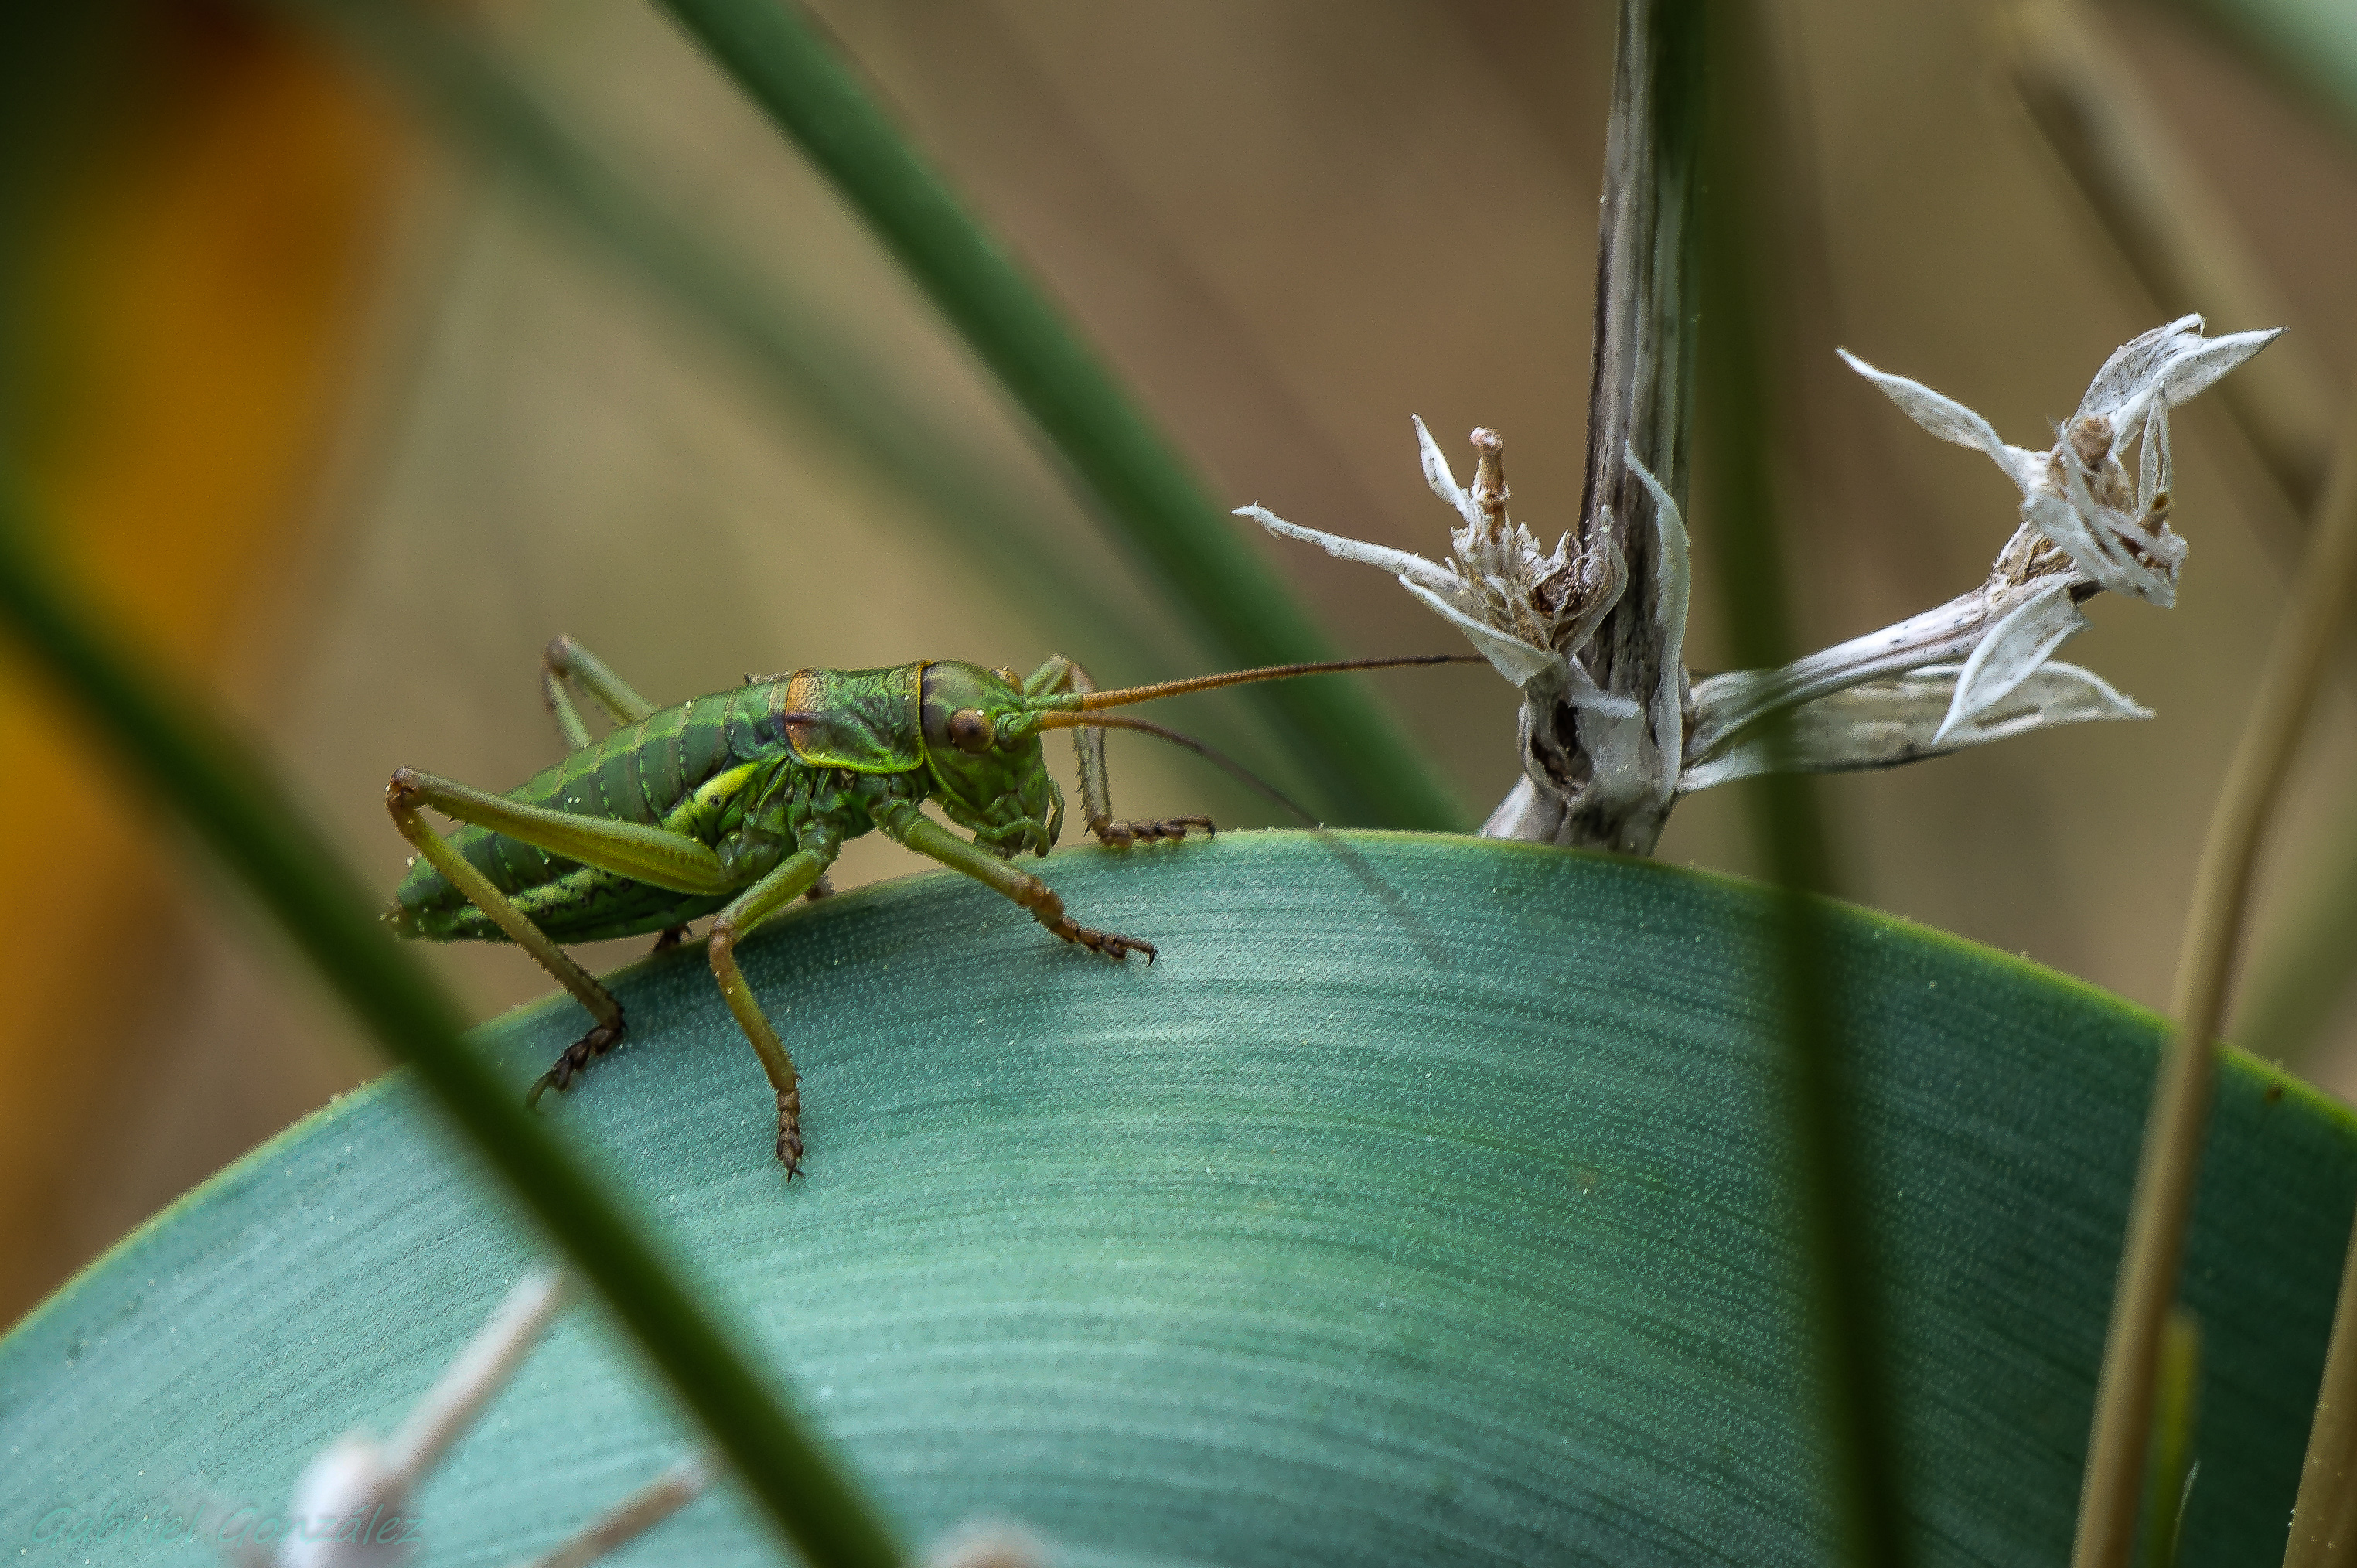
nature, grass, photography, flower, green, insect, macro, flora, fauna, invertebrate, close up, animals, naturaleza, grasshopper, locust, ggl1, gaby1, xovesphoto, animales, sonyrx10, rx10, marumi, gphoto, gabrielcorua, xelodegalicia, marumidhgmacro3, macro photography, arthropod, plant stem, cricket like insect